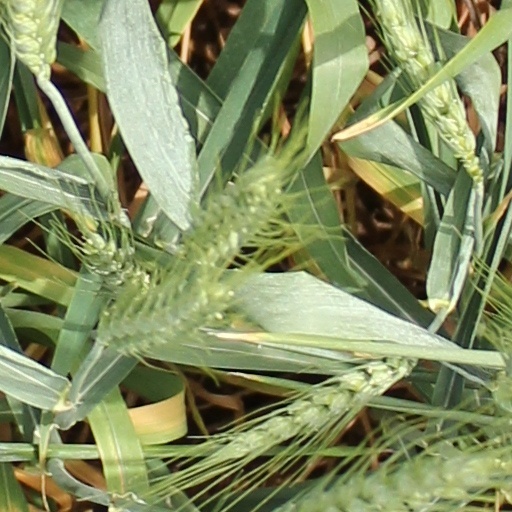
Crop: wheat